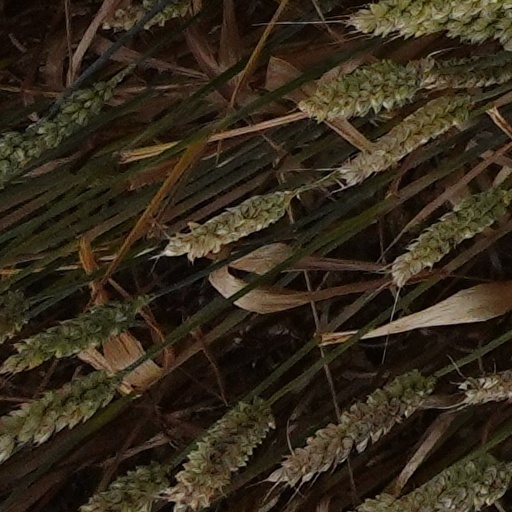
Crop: wheat